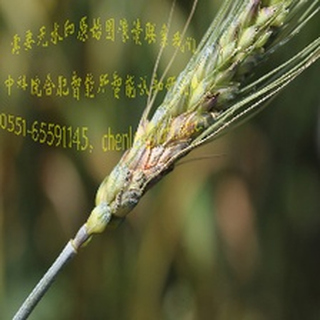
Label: wheat_fusarium_head_blight